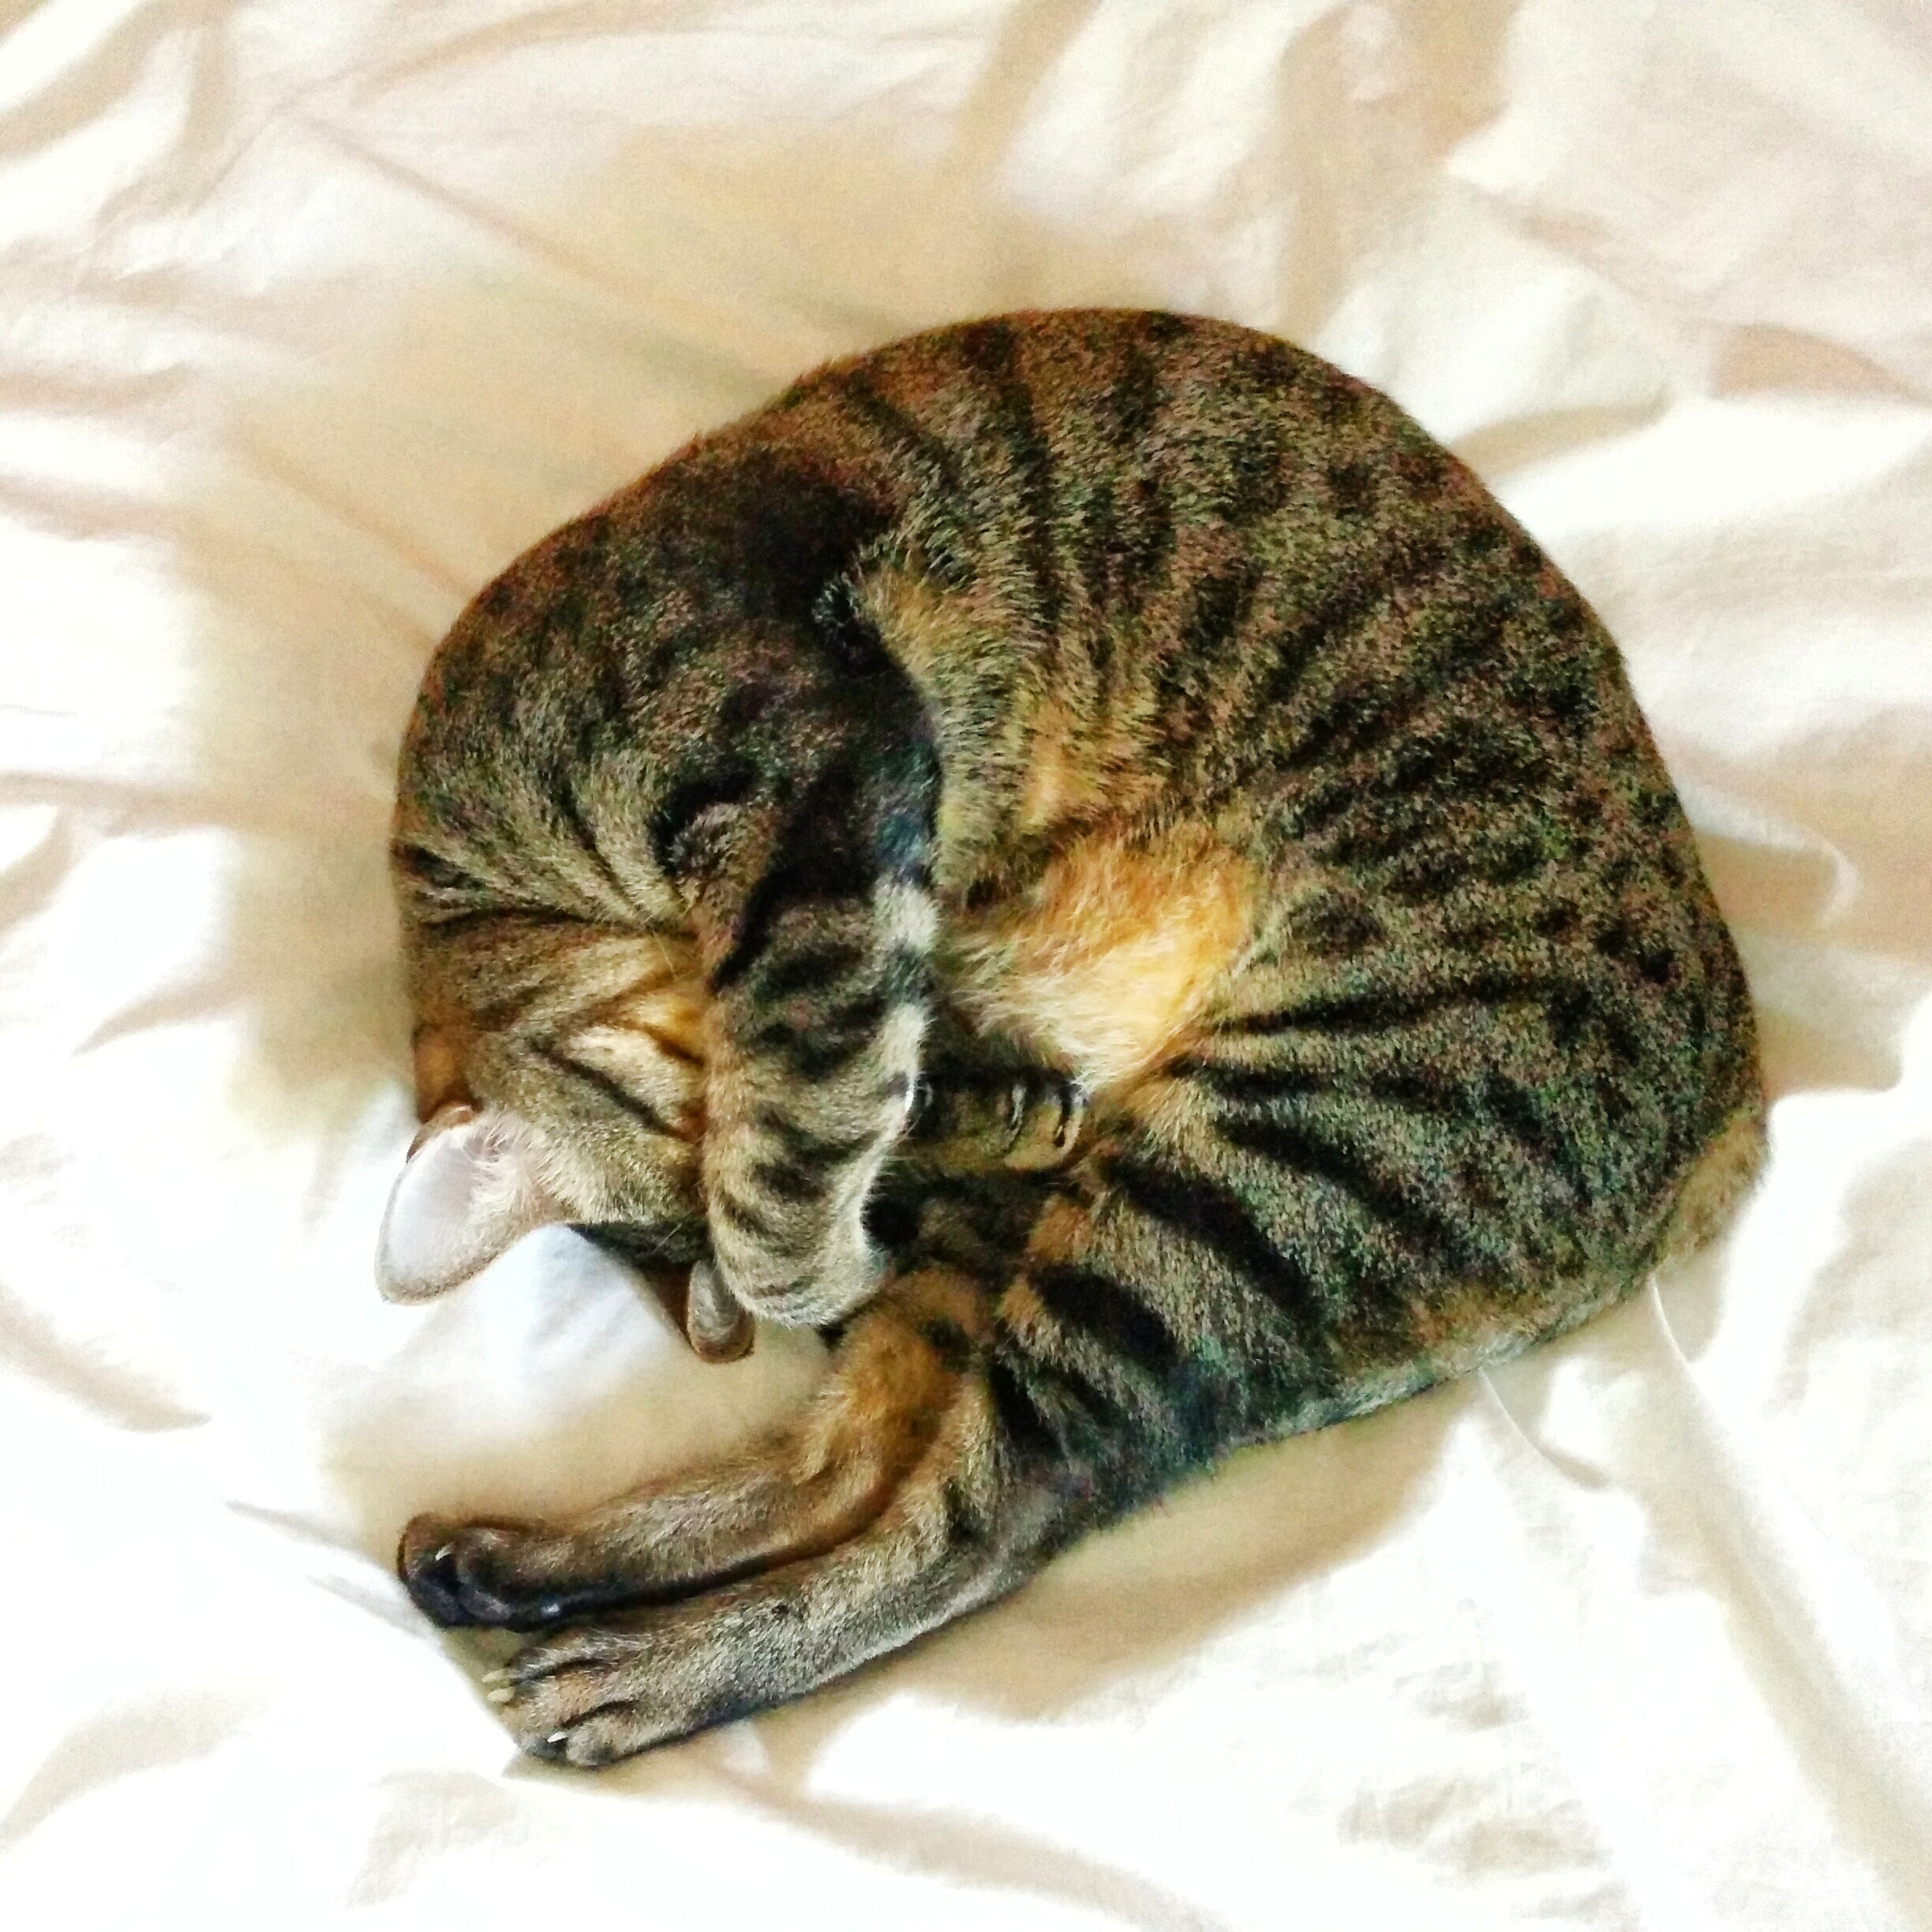
cute, kitten, cat, sleeping, mammal, tiger, vertebrate, domestic, resting, bengal, european shorthair, small to medium sized cats, cat like mammal